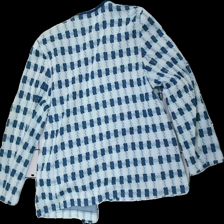
View: back
Type: Cardigan
Category: Ladies
Brand: Missing
Colors: Blue, White
Material: 71% Polyester 29% Wool
Pattern: Checkered print
Cut: Loose
Season: All
Trend: 80s
Stains: Major
Price range: <50
Recommended usage: Export